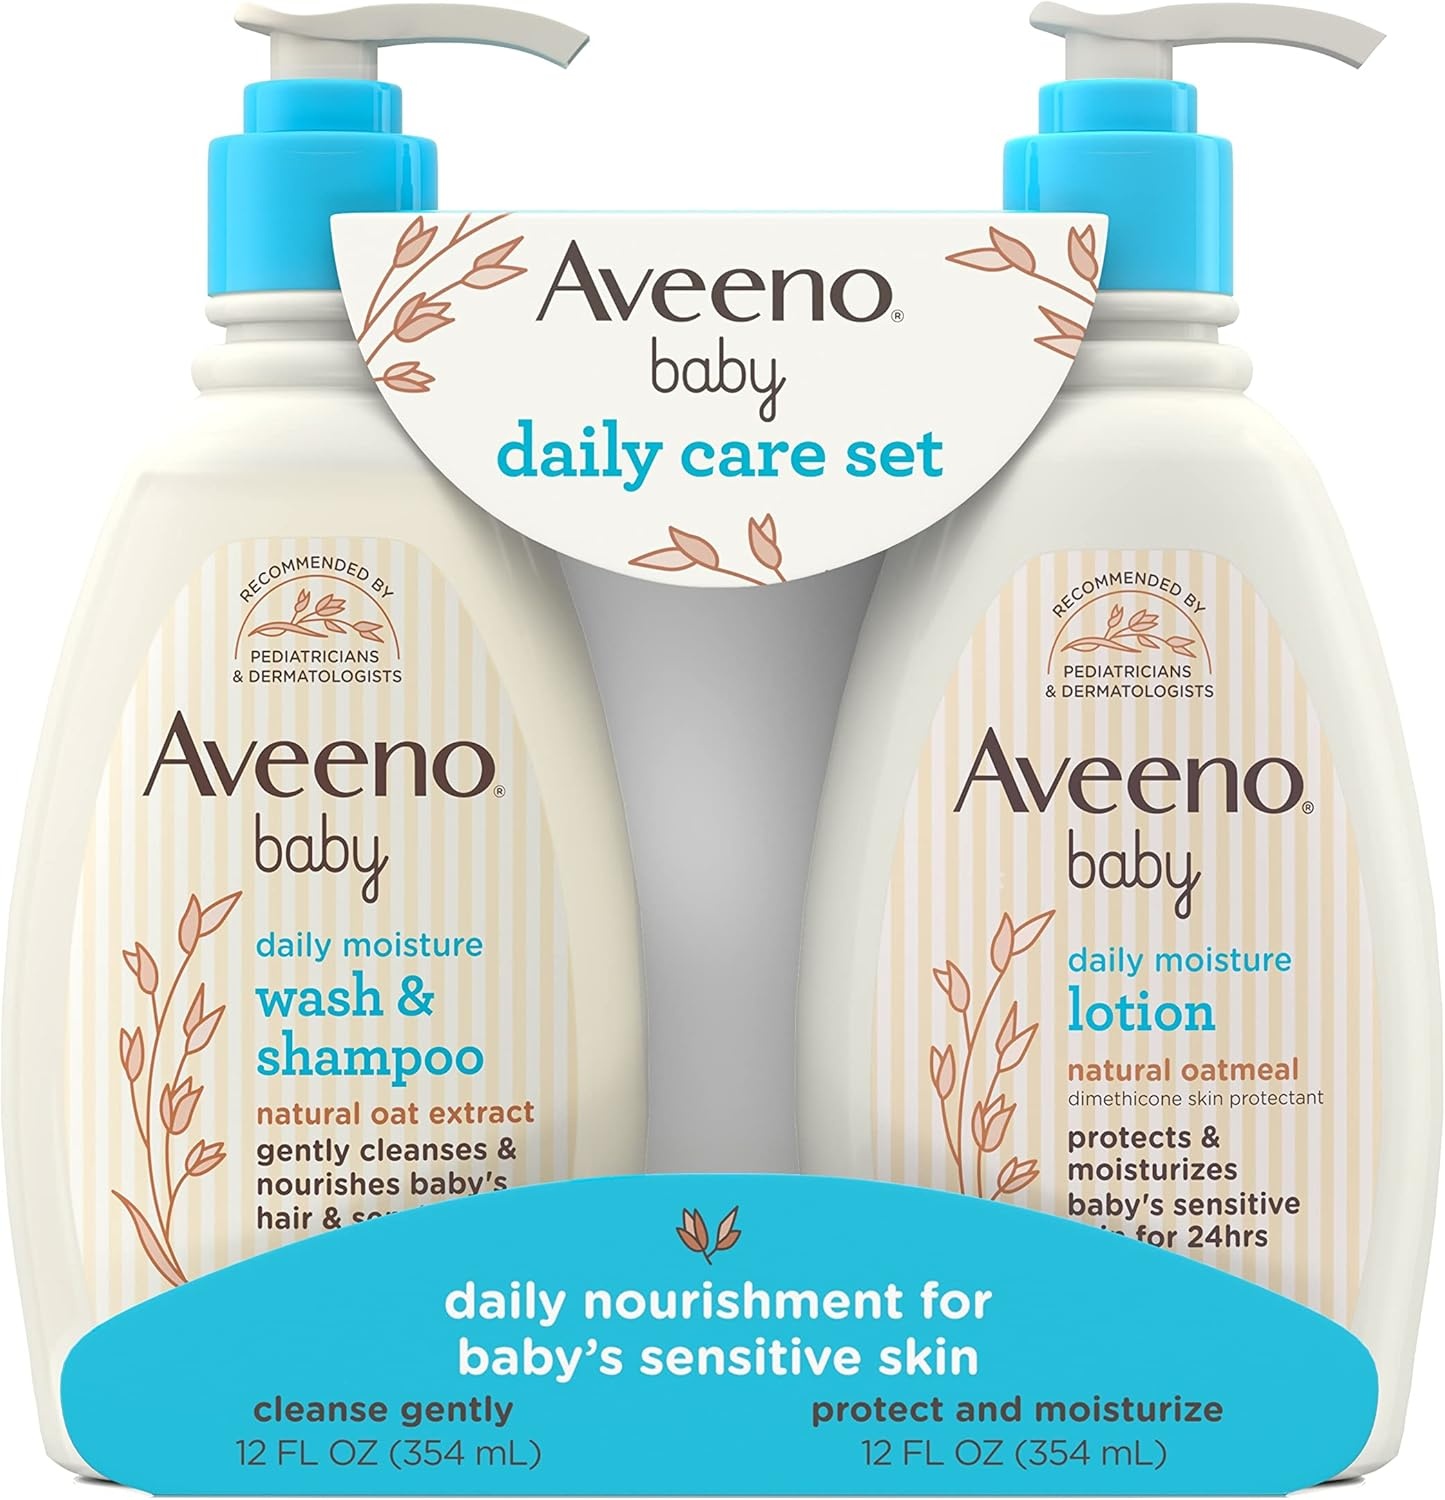
Aveeno Baby Daily Care Set: Nourishing Oat Extracts
Brand: GearMustHave
Introducing the Aveeno Baby Daily Care Gift Set - the ultimate package to pamper your little one from head to toe! This two-pack set from Aveeno Baby is specially designed with love and care to cater to your baby's delicate skin, keeping it soft, nourished, and healthy. Say goodbye to dry, irritated skin with the Aveeno Baby Daily Moisturizing Body Lotion. Enriched with oat extract and prebiotic oat, this lotion provides a nourishing solution to hydrate and protect your baby's skin all day long. The gentle formula of this lotion is hypoallergenic and paraben-free, ensuring your baby's skin is safe from harmful chemicals and allergens. The second gem in this gift set is the Aveeno Baby 2-in-1 Baby Bath Wash & Shampoo, a mild and tear-free cleansing formula that will make bath time a delightful experience for your little one. With the goodness of oat extract and prebiotic oat, this wash gently cleanses your baby's delicate skin and hair without causing any irritation. The hypoallergenic and paraben-free formula is gentle enough for daily use, keeping your baby's skin and scalp healthy and moisturized. This Aveeno Baby Daily Care Gift Set is a must-have for every parent who wants nothing but the best for their baby's skin. The thoughtful combination of a daily moisturizing body lotion and a 2-in-1 baby bath wash & shampoo makes it the perfect gift for new parents or a great addition to your baby's skincare routine. Keep your baby's skin soft, smooth, and nourished with Aveeno Baby's trusted products that are gentle and safe for your little one. In conclusion, the Aveeno Baby Daily Care Gift Set with Oat Extract & Prebiotic Oat is a wonderful choice for parents looking to provide the best care for their baby's delicate skin. With its gentle and nourishing formulas, this gift set will keep your baby's skin healthy, moisturized, and happy. Give your baby the skincare they deserve with Aveeno Baby!
Category: Baby & Toddler > Baby Bathing > Baby Bathtubs & Bath Seats > Bath Rings